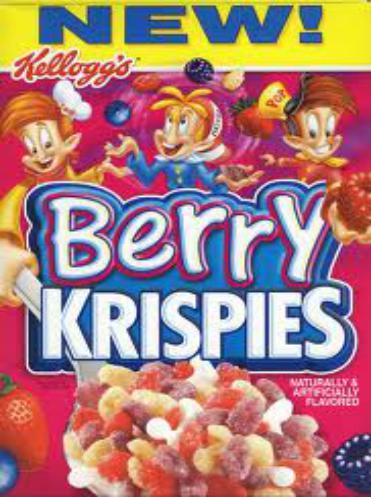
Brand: Berry Krispies
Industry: Food